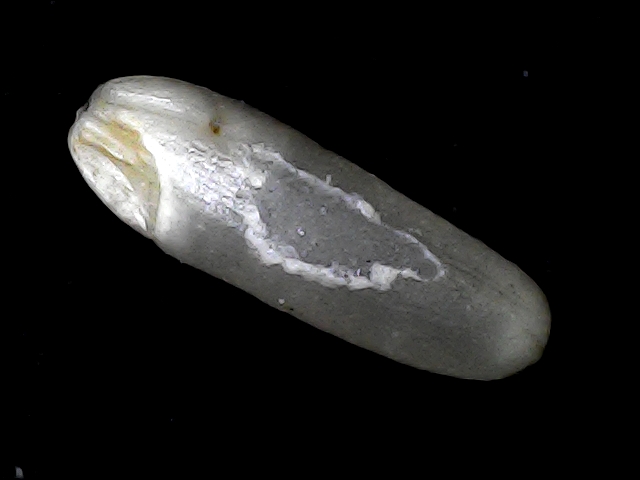
Rice variety: BD85